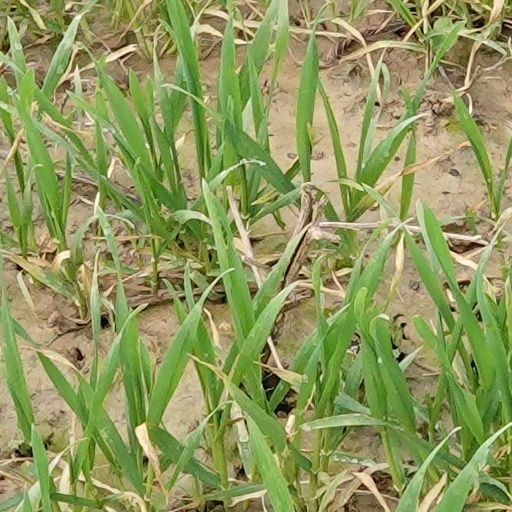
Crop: wheat